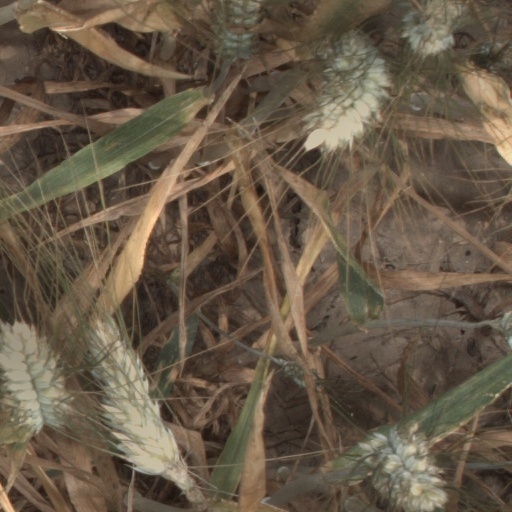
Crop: wheat